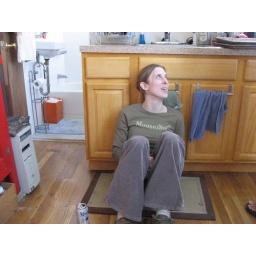
one of the best seats in the house